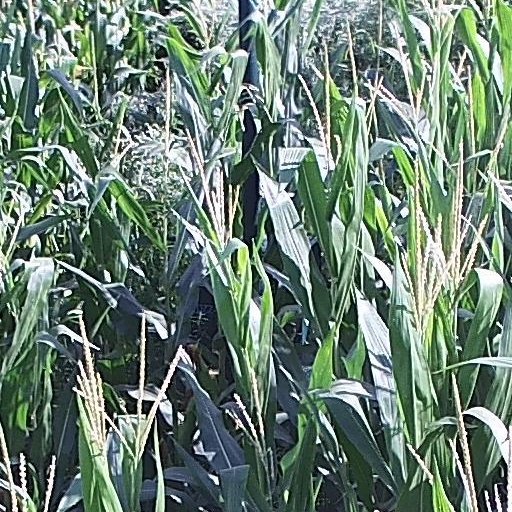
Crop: maize; corn